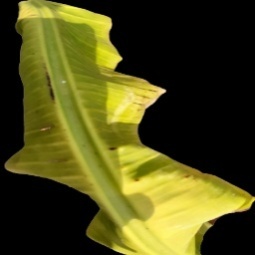
Label: Calcium